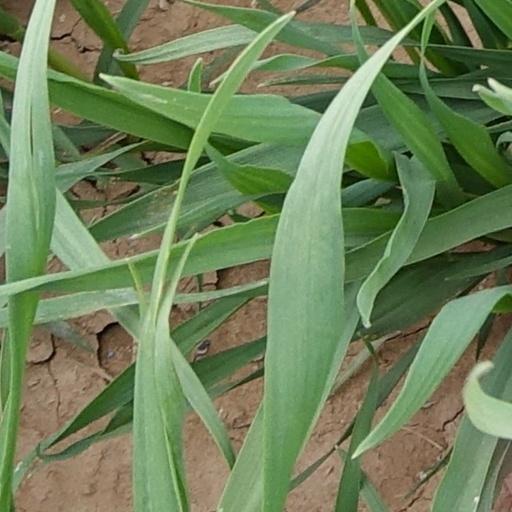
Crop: wheat